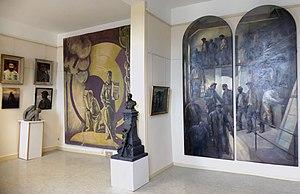
Vue sur les collections Beaux-Arts du musée de Denain
Florent Méreau, né le 13 avril 1892 à Valenciennes et mort le 28 septembre 1953 à Perpignan, est un peintre français. Il a exercé pendant toute sa carrière à Douai où il était professeur aux Académies et où il posséda plusieurs ateliers. Il meurt subitement en en peignant une dernière toile à Collioure, restée inachevée.
Le musée d'archéologie et d'histoire locale de Denain est situé dans le centre de la commune française de Denain, sur la place Wilson. Depuis 1947, il occupe l’ancien hôtel de ville à l'architecture de style néoclassique, construit en 1847, sur l'emplacement d'une ancienne ferme, la ferme Moura. À l'intérieur, l’escalier monumental en pierre bleue orné de déesses en bronze mène aux collections permanentes qui permettent de mettre en valeur la riche histoire de la ville.